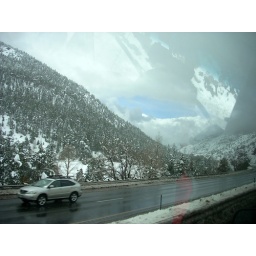
A patch of blue sky in the distance! The weather did get better the further we got from Denver